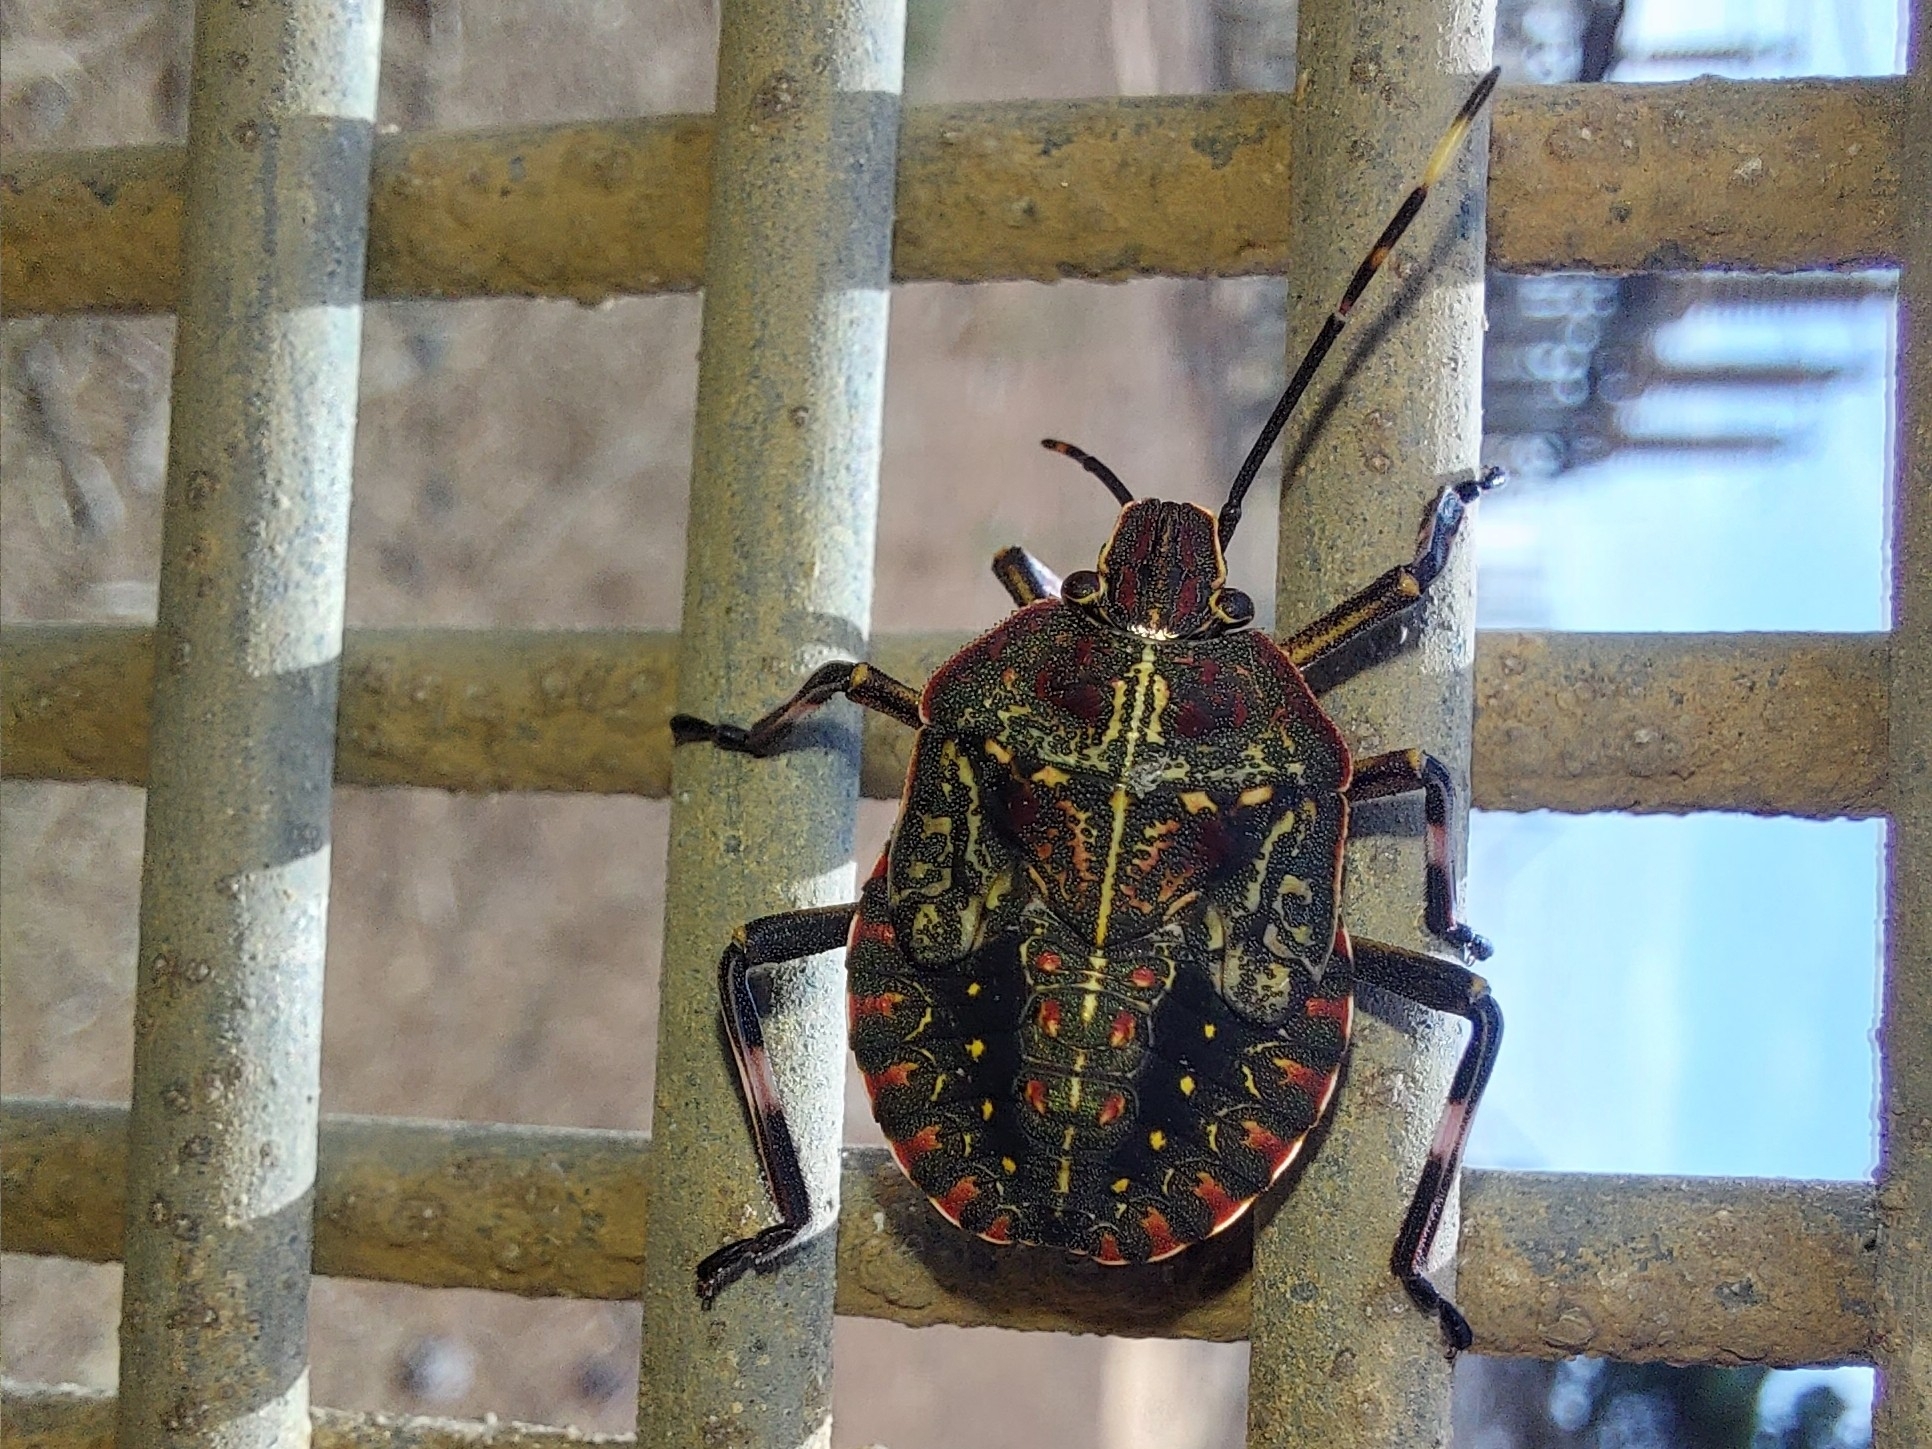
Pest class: stink_bug